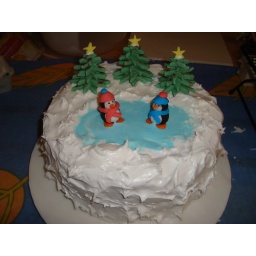
Rich fruit cake covered in marzipan and royal icing with fondant Christmas trees and penguins.